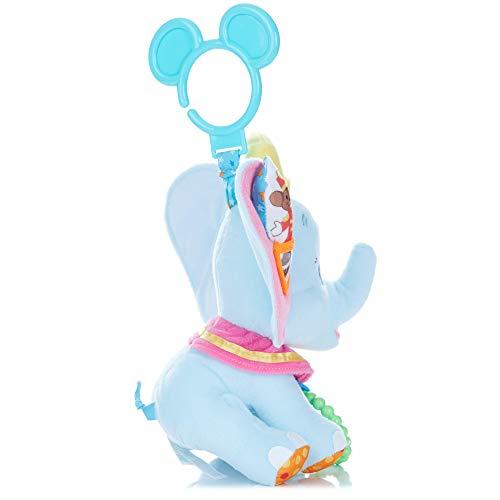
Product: Disney Baby Dumbo On The Go Activity Toy
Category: Toys & Games | Baby & Toddler Toys | Musical Toys
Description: DEVELOPMENTAL TOY: Help baby to learn and grow with this activity toy from Disney Baby.
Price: $15.00